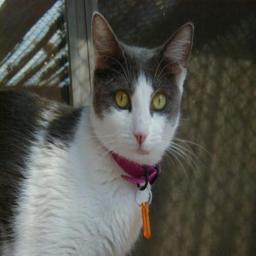
Animal: cats